Zack Kassian

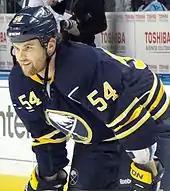
Kassian with the Buffalo Sabres in February 2012

With his junior season over, Kassian was assigned by the Sabres to their American Hockey League (AHL) affiliate, the Portland Pirates, for their Calder Cup playoffs on April 29, 2011. The following night, he made his AHL debut in Game 3 of the Atlantic Division Finals against the Binghamton Senators. Appearing in his first three professional-level games, he recorded nine shots on goal without any points, as Portland was eliminated in six games.